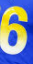
Number: 6